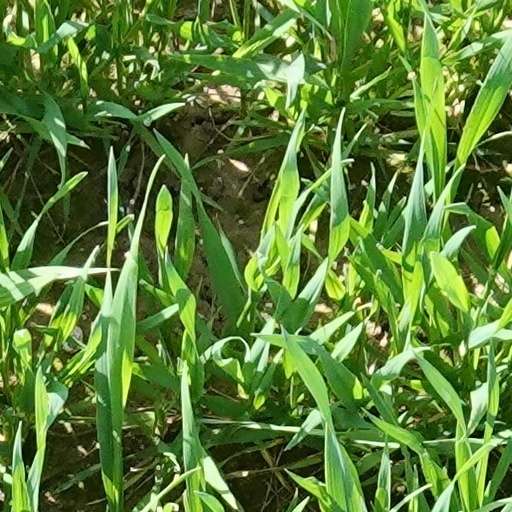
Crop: wheat